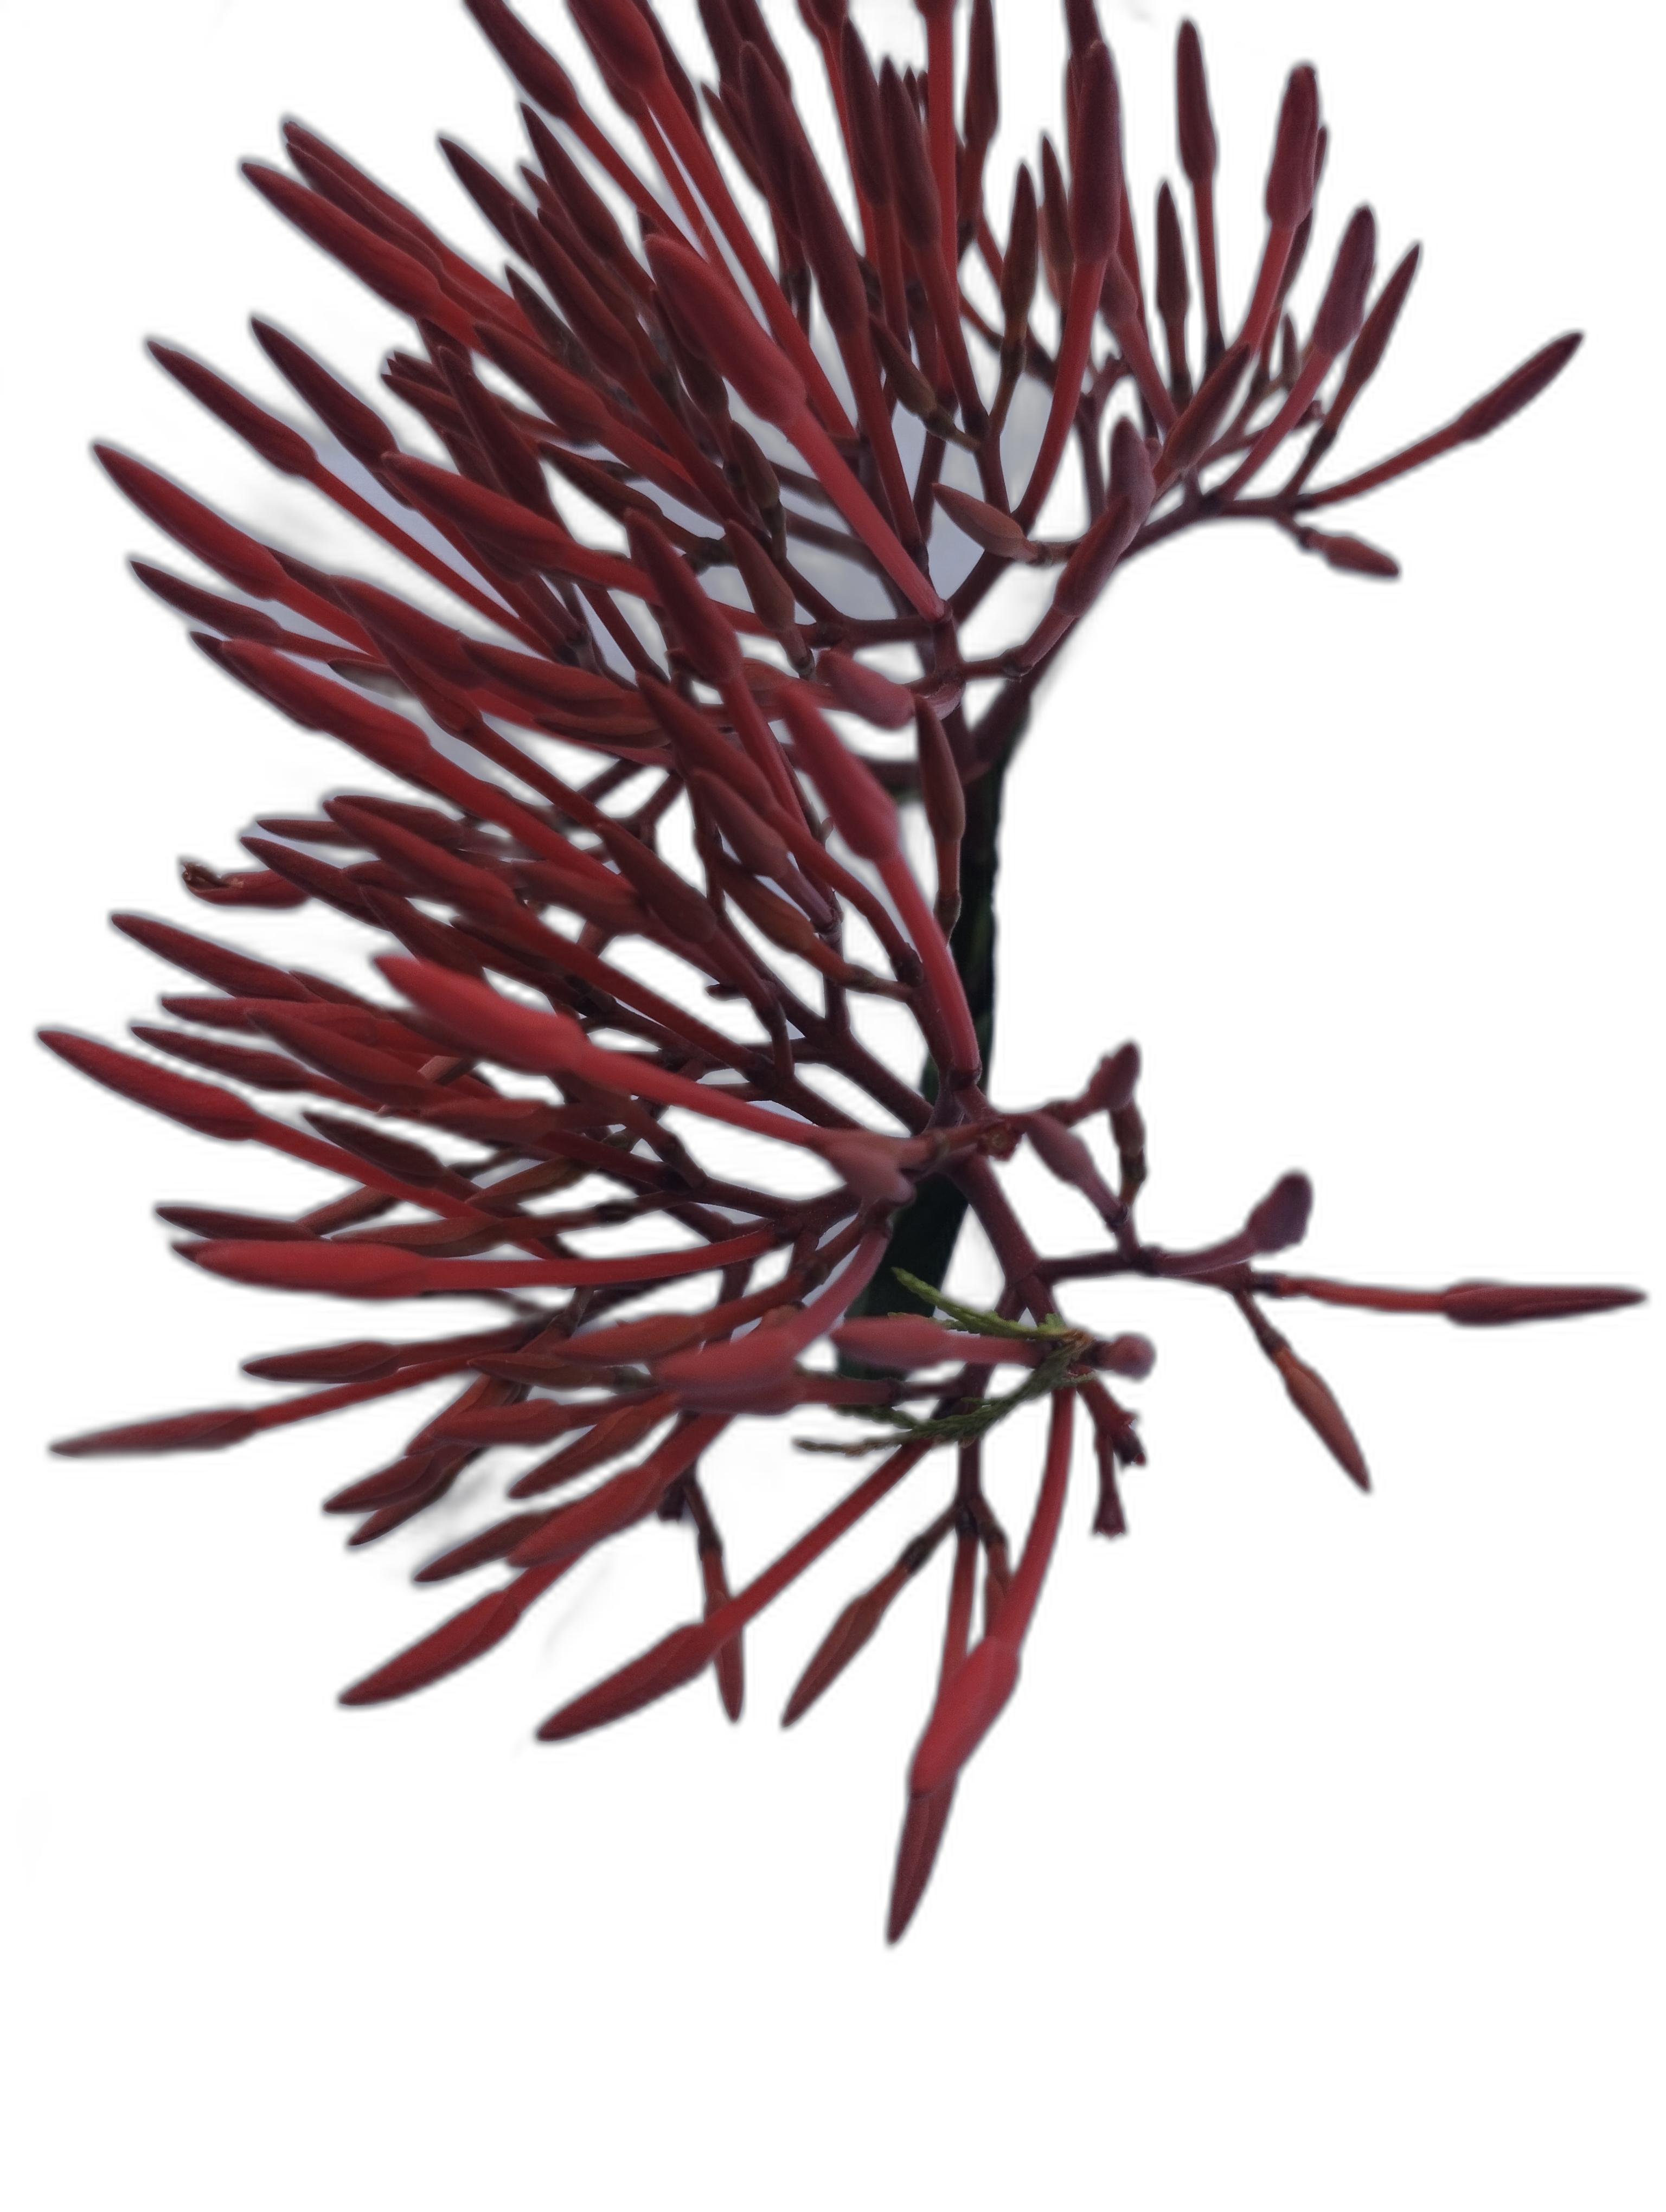
Label: Jungle geranium